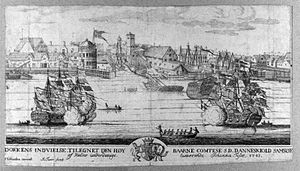
Johanna Fosie
Dokkens indvielse, kobberstik fra 1743 af Johanna Fosie. Fra Det Kongelige Bibliotek
Johanna Marie Fosie var en dansk maler.